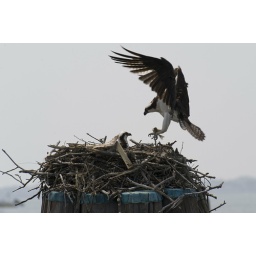
An osprey with a fish returns to its nest under the Rt. 90 bridge in to Ocean City, Maryland.